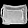
Label: Bag